KFBG (FM)

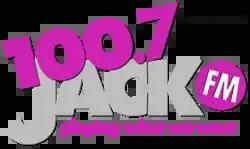
Logo as "100.7 Jack FM"

"Star 100.7" continued until April 6, 2005, at 9:55 a.m., when the station began stunting with a five-minute ticking clock and a mysterious voice saying "closer...closer", which ended with an alarm going off and a female announcer saying "Bye Star". At that point, "Jack FM" and its adult hits format was introduced with R.E.M.'s "It's The End of the World As We Know It (And I Feel Fine)". Jeff and Jer left KFMB-FM in August 2005 and moved across town to KMYI (94.1 FM), now known as "Star 94.1". On August 2, 2010, KFMB-FM became home to the former longtime KGB-FM morning show, "Dave, Shelly and Chainsaw", often abbreviated "The DSC".